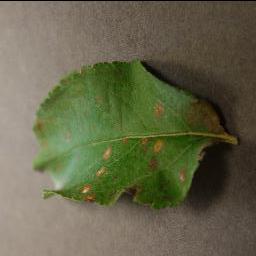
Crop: apple
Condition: cedar_rust